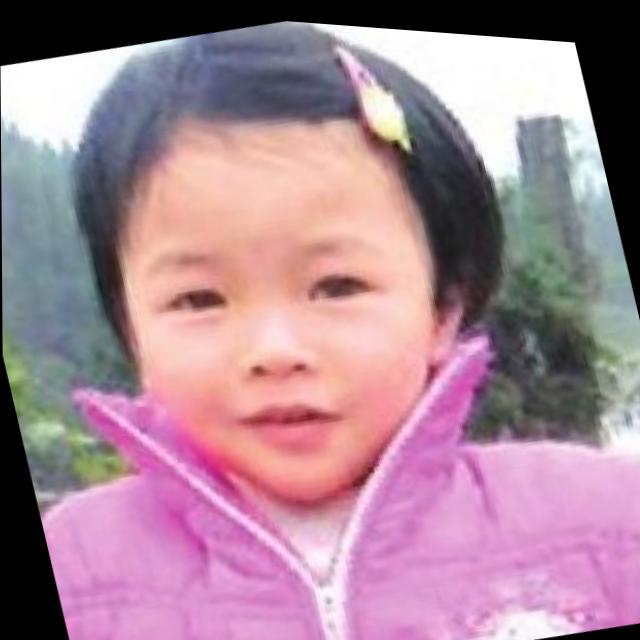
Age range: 0-12